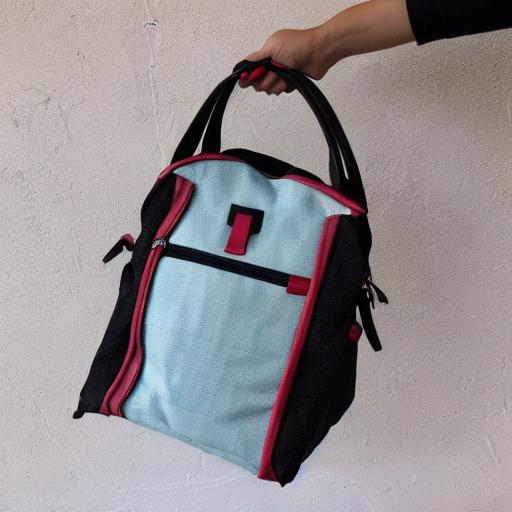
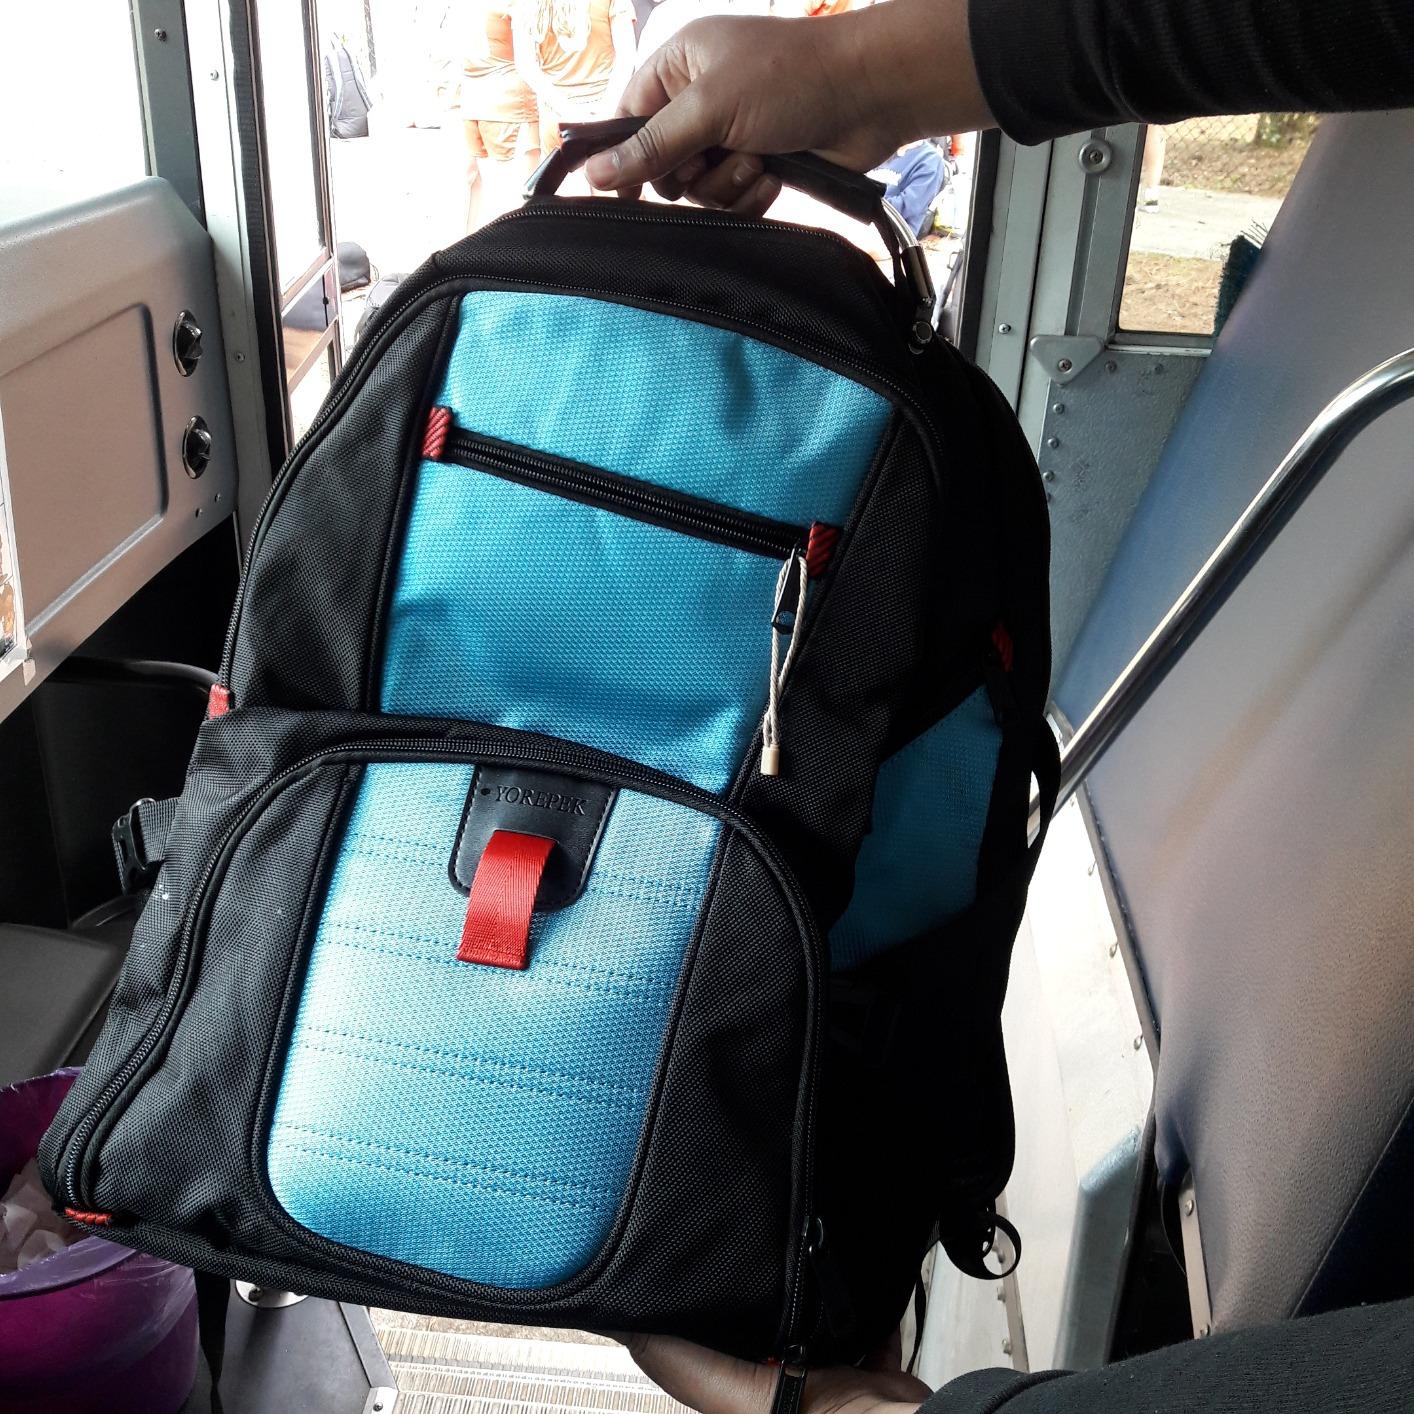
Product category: bag
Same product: no